William Nichols (artist)

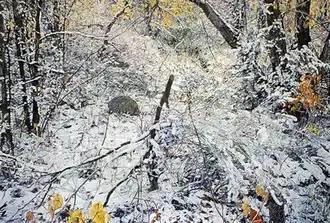
William Nichols, "First Snow Santa Fe", oil on canvas, 60" x 90", 2012.

Nichols's style bridges seemingly contradictory movements such as Realism and Photorealism with the painterly traditions of Impressionism and Abstract Expressionism; as a result, art historians and critics sometimes create labels for his work such as "Painterly Realism," "Photo-Impressionism," or "Gestural Photorealism." Hallmarks of signature works, such as "Overgrown Garden" (1984), include: a focus on the landscape in fragmented close-up rather than vista-like views; large scale; gestural paint handling that creates both painstaking, tactile detail and abstract, lyrical patterning; and an atmospheric quality of light that derives from his use of photographic reference and Impressionistic understanding of color theory.